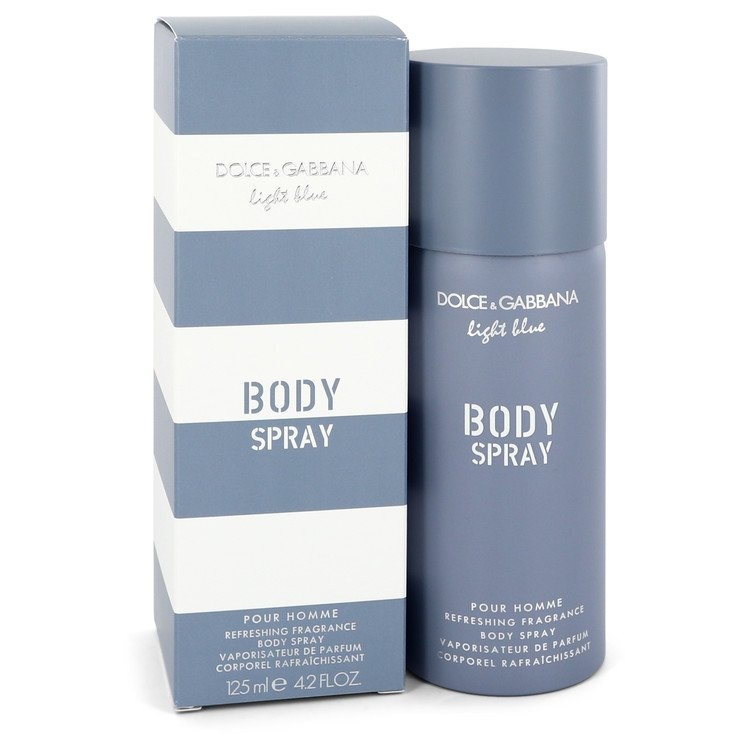
Light Blue by Dolce & Gabbana Body Spray 4.2 oz for Men
It starts with Sicilian mandarin combined with frozen grapefruit peel, bergamot and juniper. Heart notes of rosemary, Szechuan pepper and rosewood, and the mix is rounded out with base notes of musk wood, incense and oak moss.
Brand: Dolce & Gabbana
Category: Health & Beauty > Personal Care > Cosmetics > Perfumes & Colognes > Body Mists